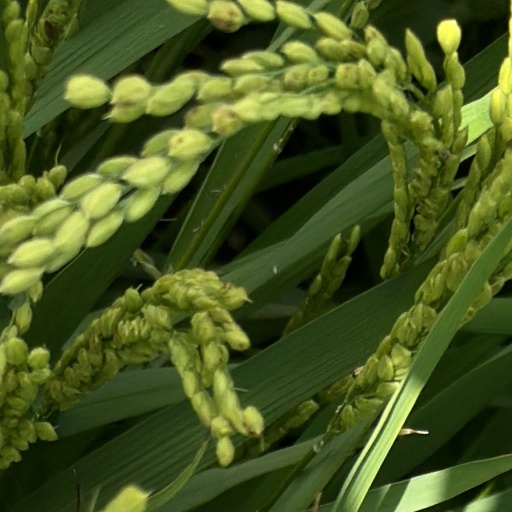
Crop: rice